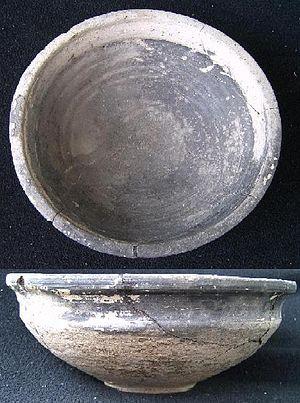
Un bol est un élément de vaisselle qui sert principalement lors du repas matinal mais qui peut également être utilisé à n'importe quel autre moment de la journée. On s'en sert le plus souvent pour boire du lait, du café, du thé, ou autres.